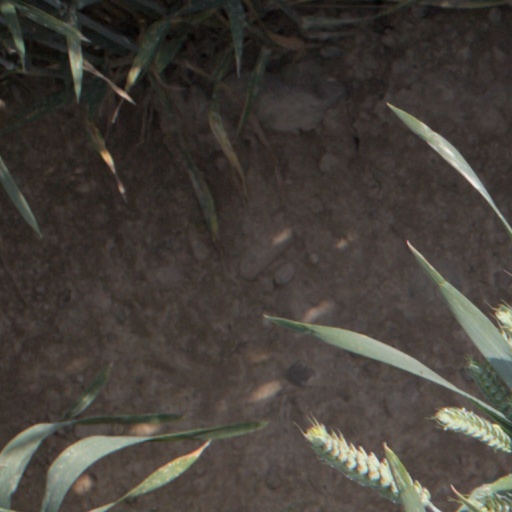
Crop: wheat